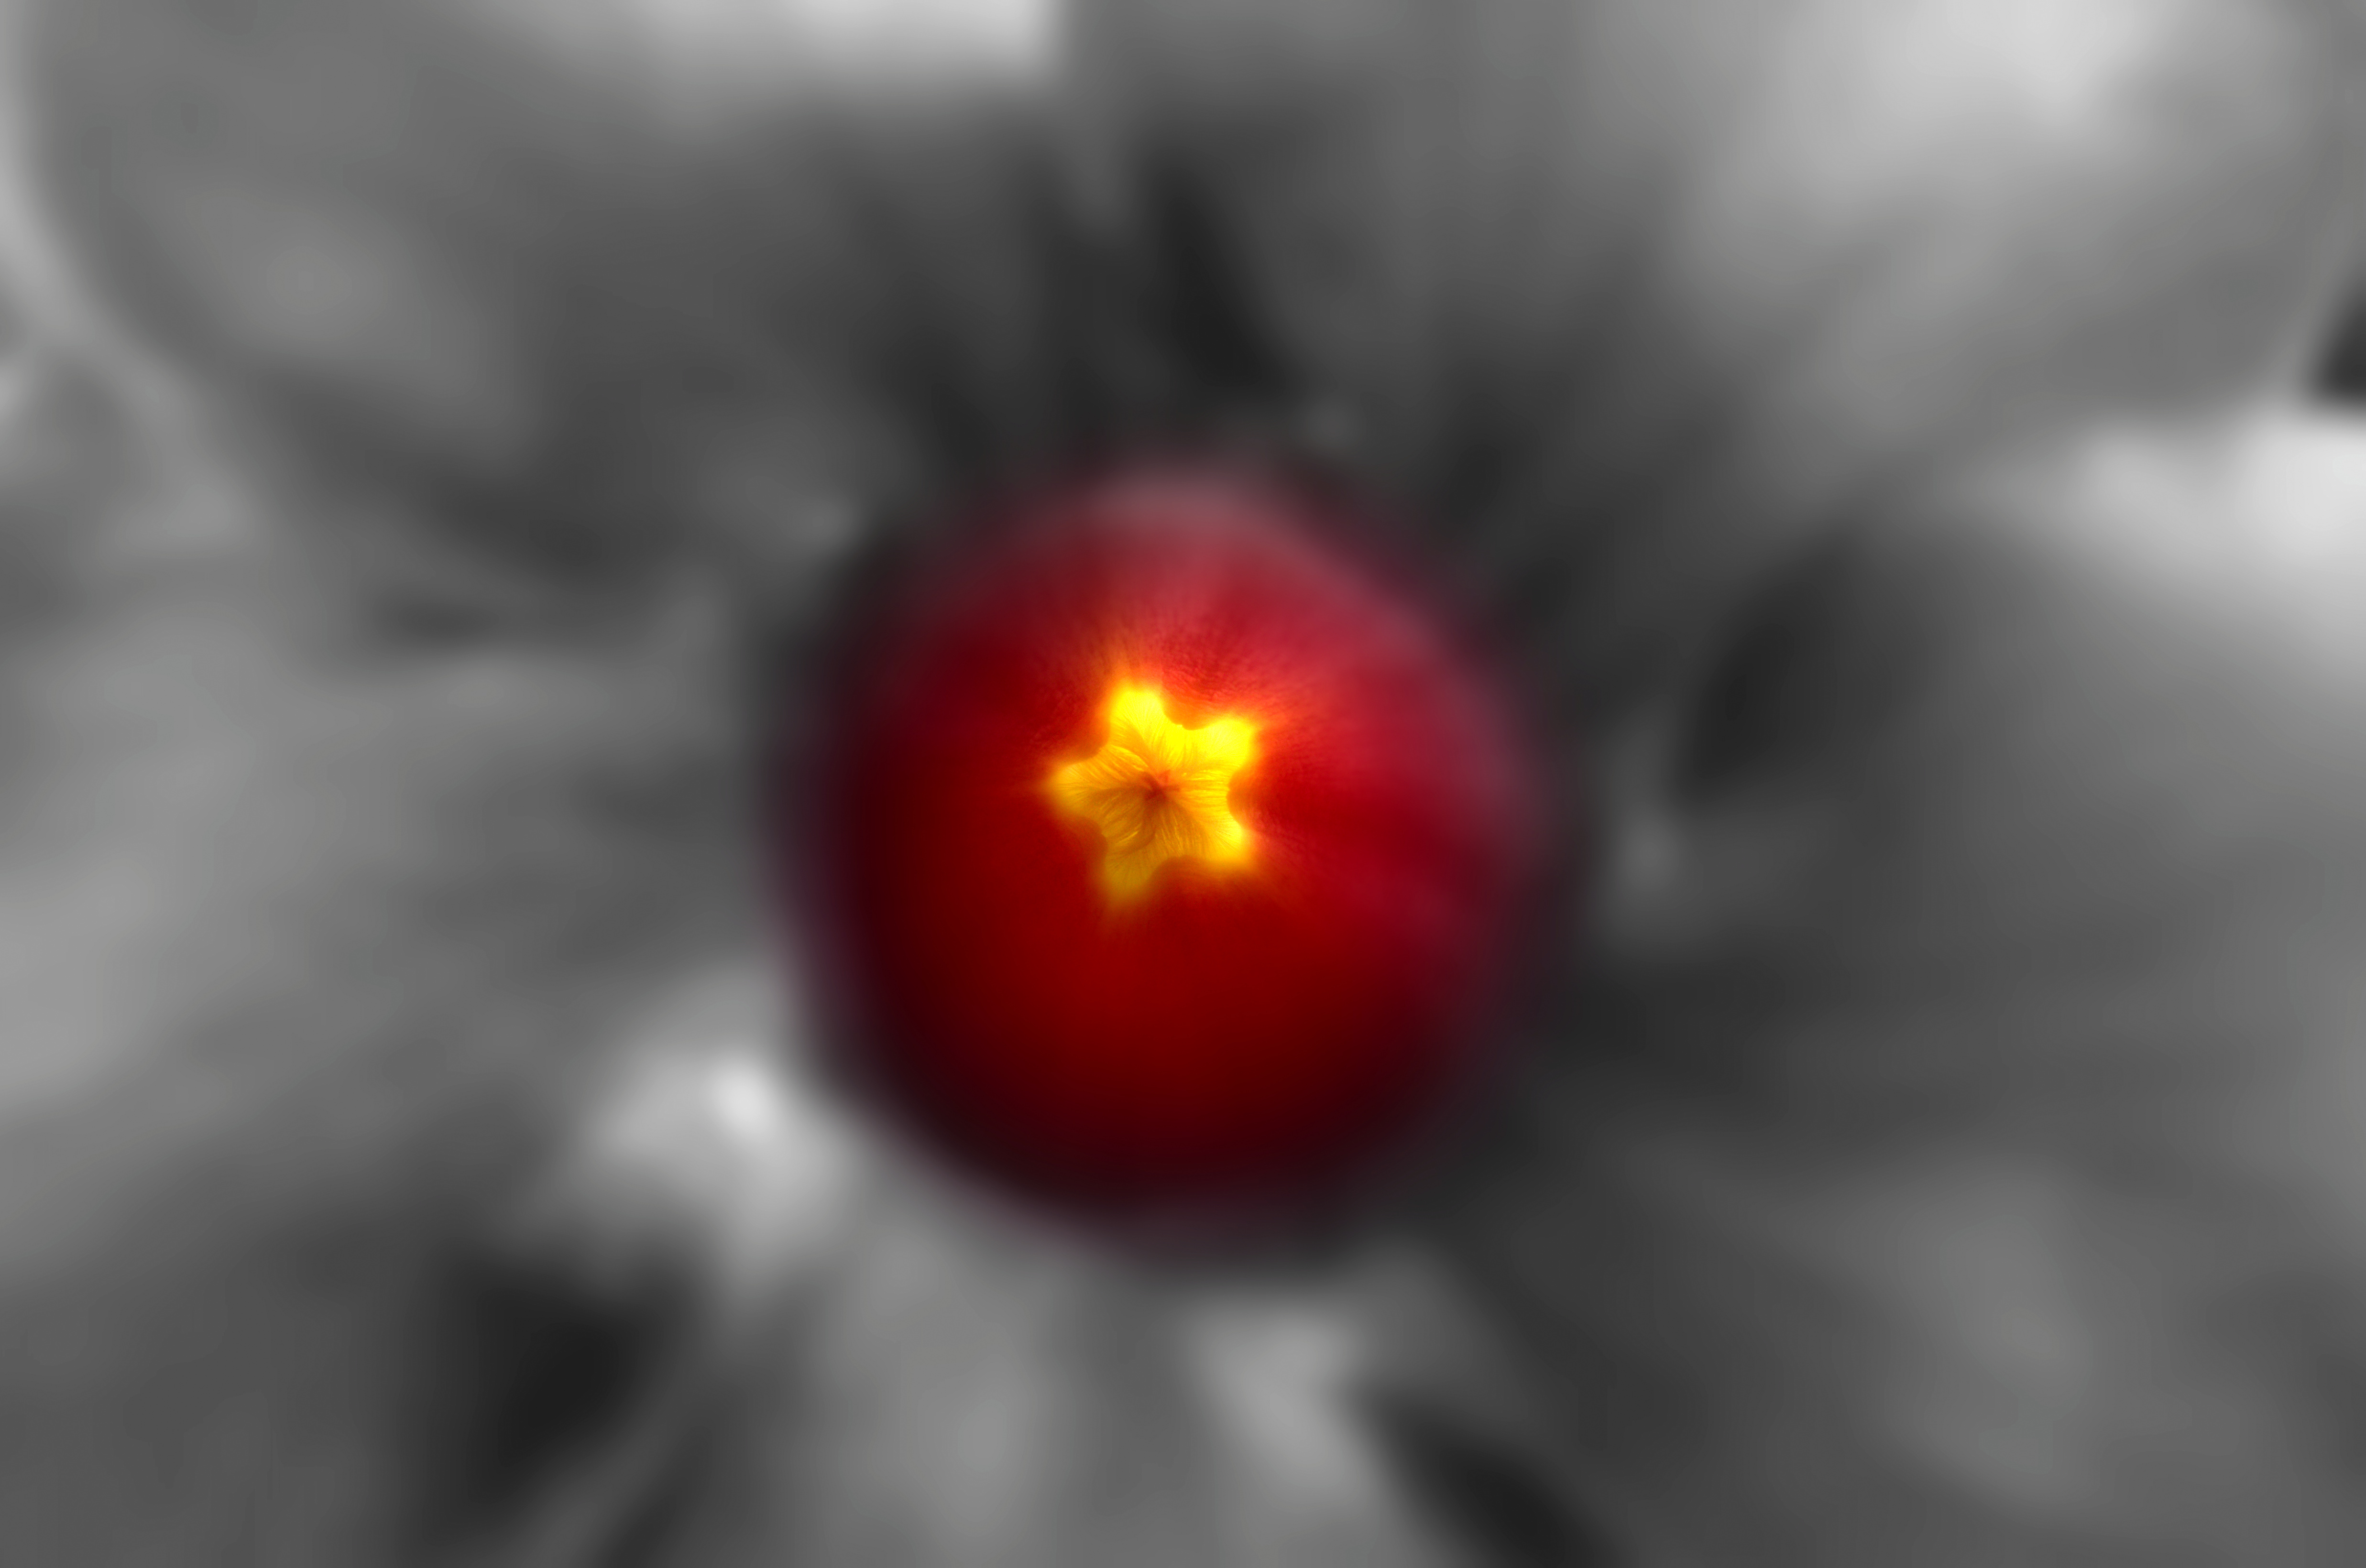
plant, sun, flower, petal, red, close up, eye, organ, salamandra, macro photography, astronomical object